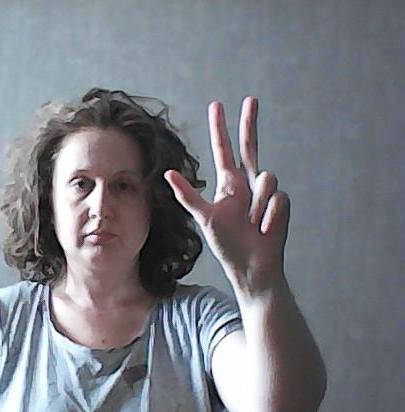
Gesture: three2